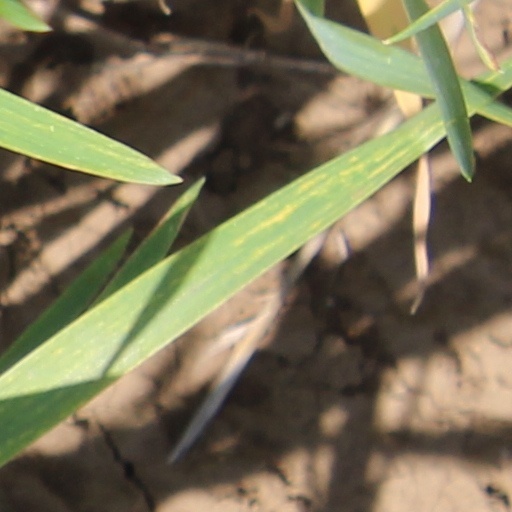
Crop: wheat